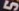
Number: 5